Berlin Hirschgarten railway station

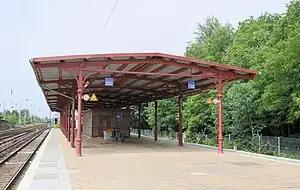

Berlin-Hirschgarten station is a station of the Berlin S-Bahn in district of Hirschgarten in the Berlin district of Treptow-Köpenick. It is located north of Hirschgarten on the Berlin-Frankfurt (Oder) railway.